Compression garment

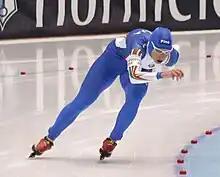
Speed-skater Chiara Simionato in a bodysuit

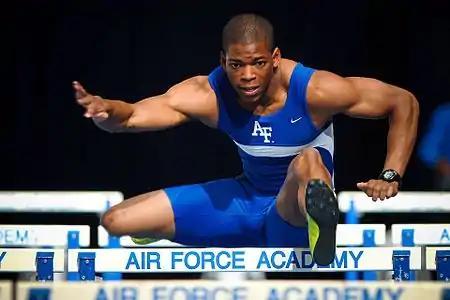
United States Air Force Academy hurdler in full compression uniform

Compression sportswear (shirts, shorts, sleeves, socks or underwear) is usually worn by athletes who wish to enhance performance or recovery speed. Garments are form-fitting garments often made from a spandex-type material.